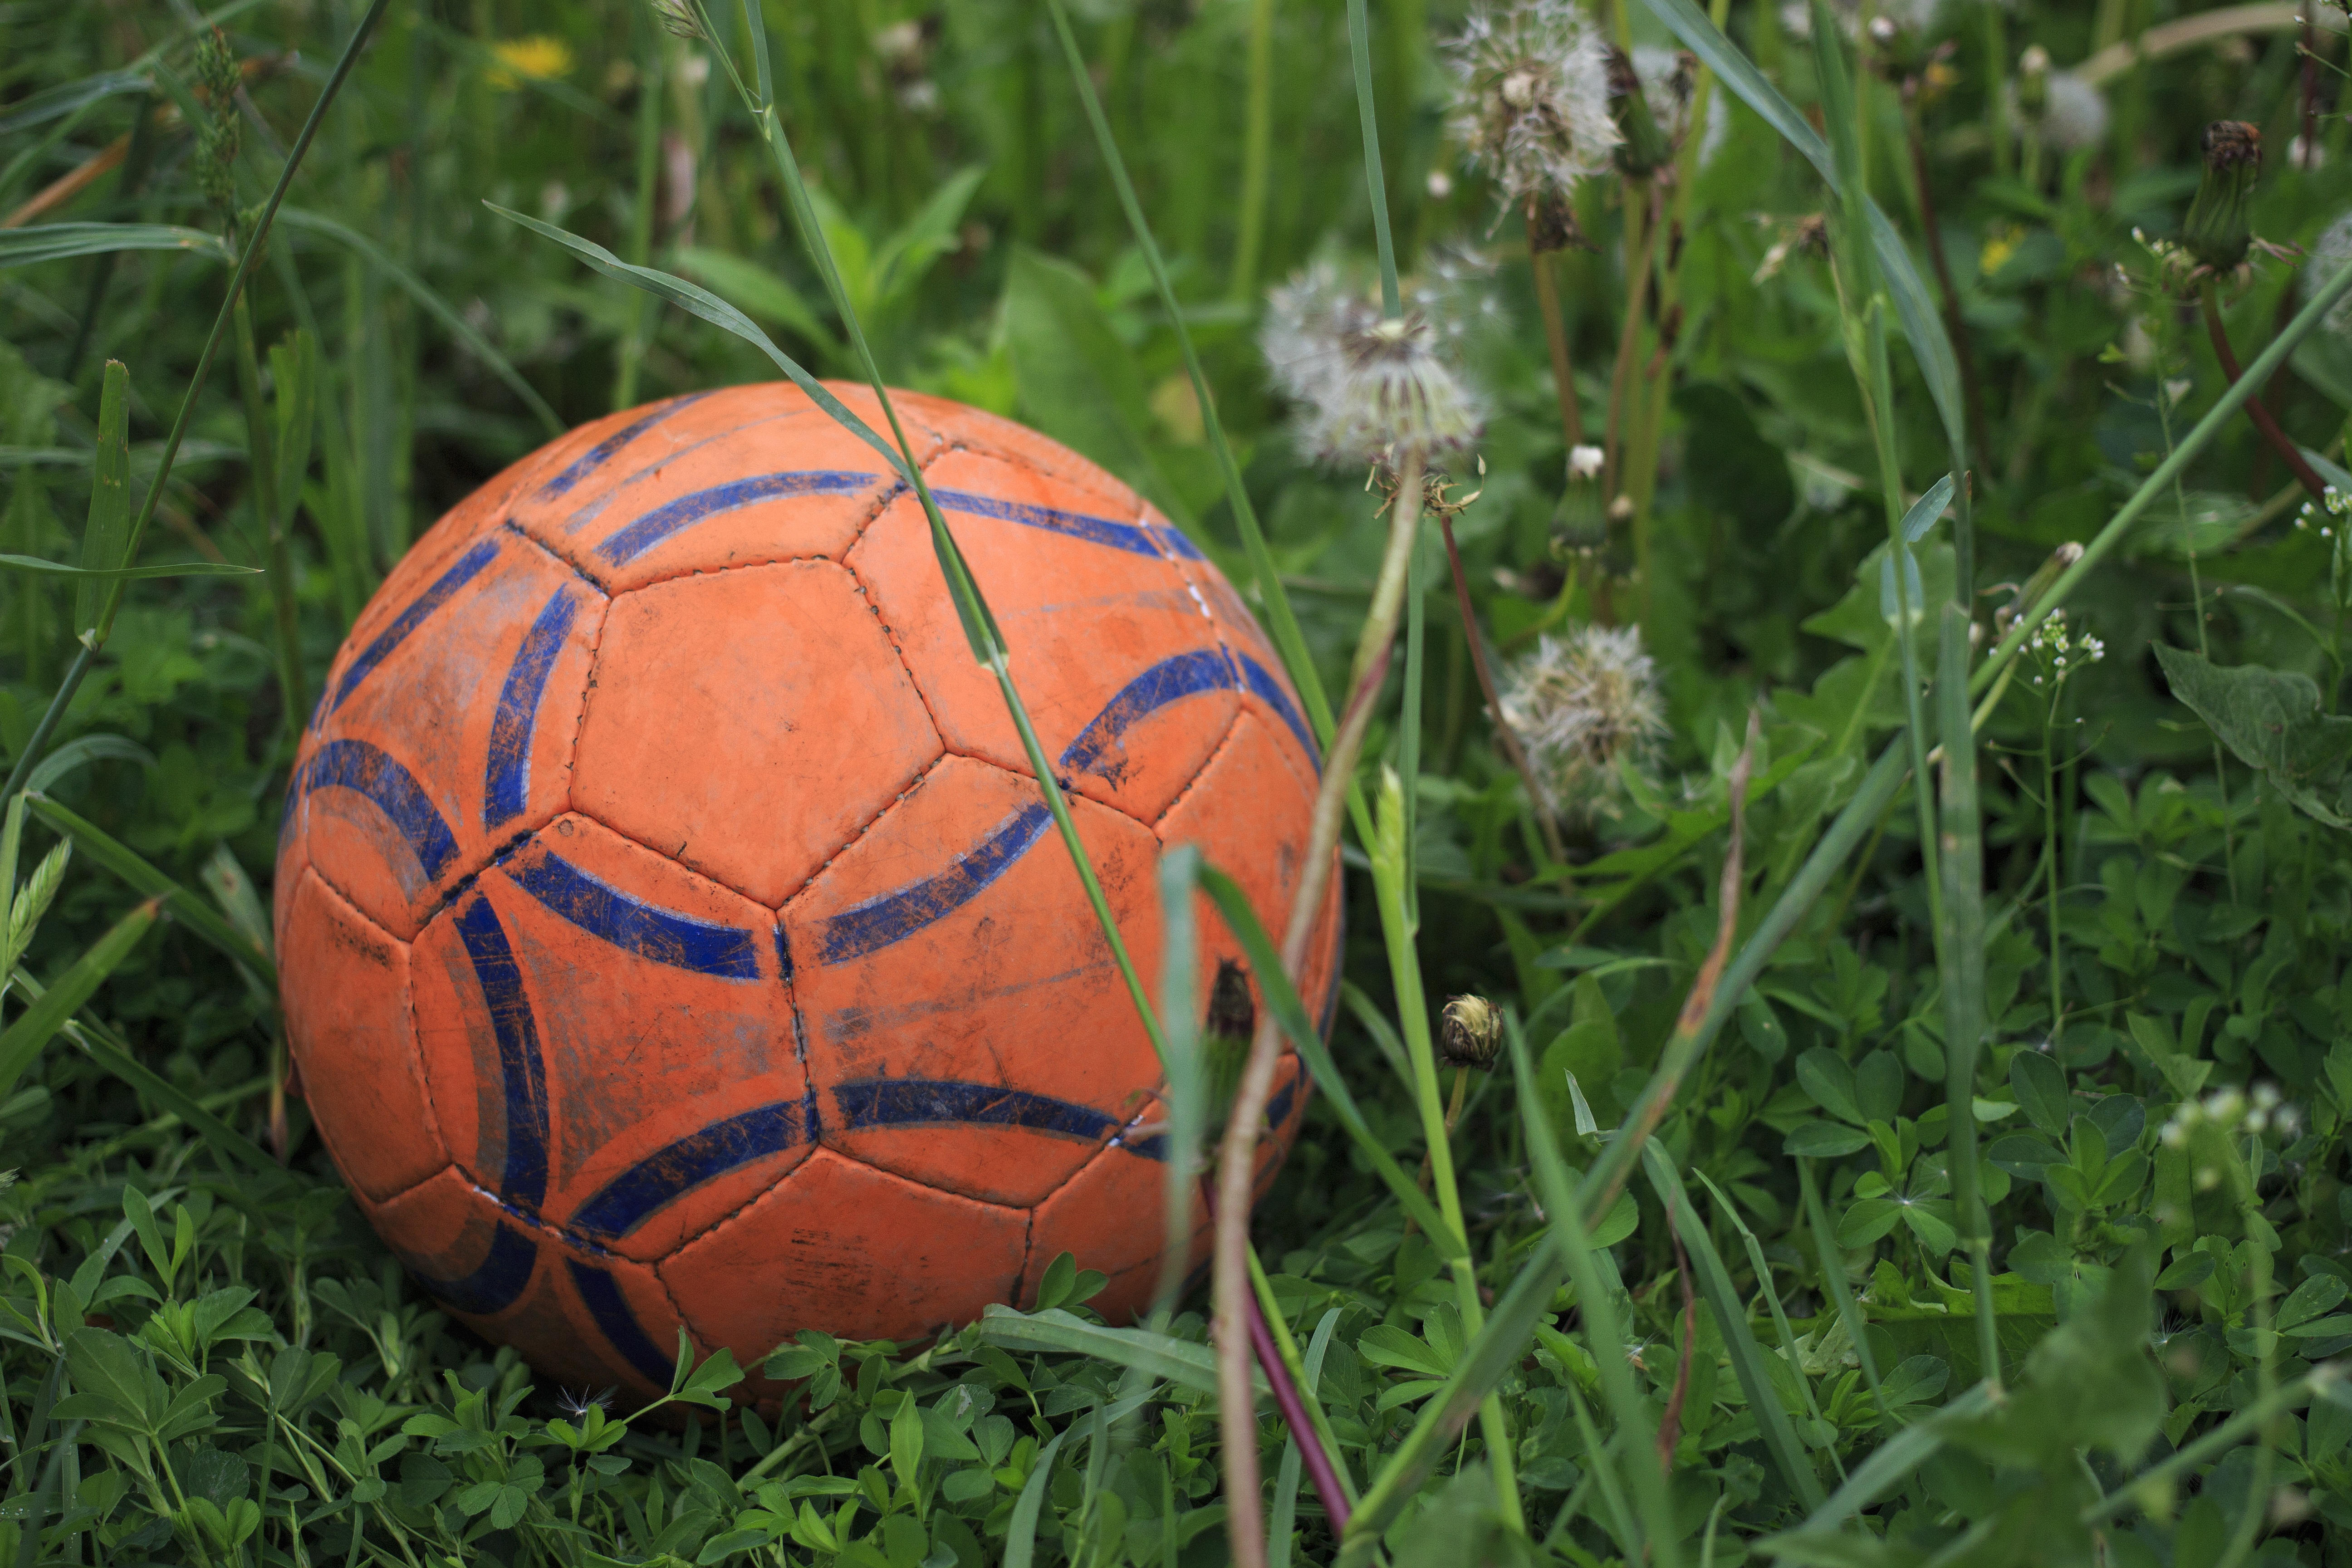
grass, plant, game, flower, summer, food, green, produce, football, childhood, sports, ball, hobby, occupation, yard football, talents